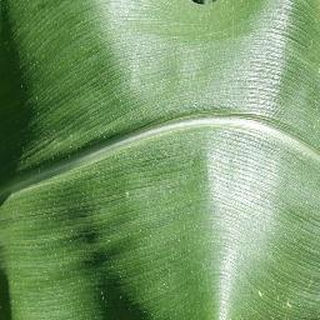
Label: healthy_corn